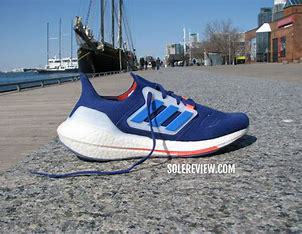
Brand: Adidas
Model: Ultraboost 22